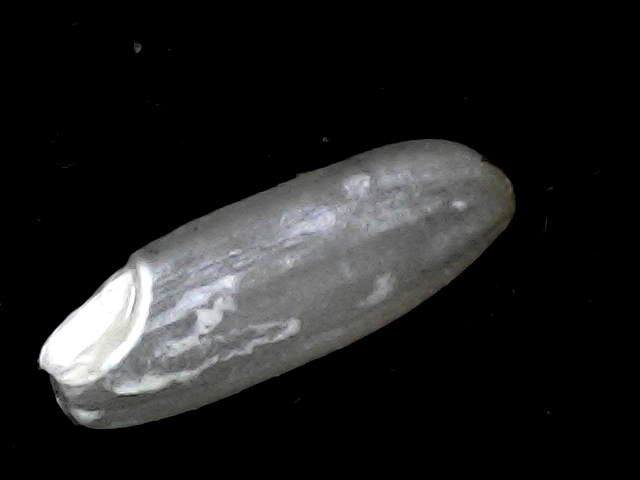
Rice variety: BD51